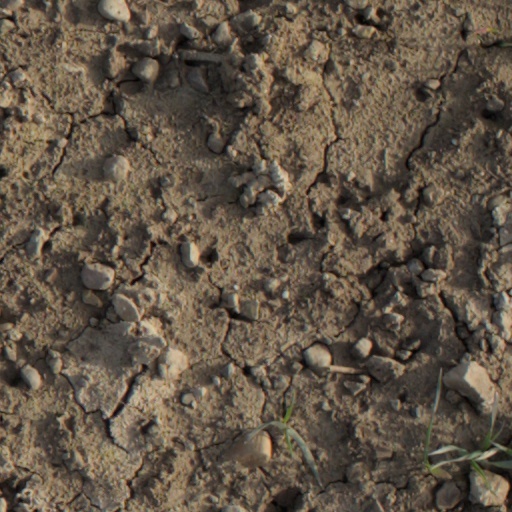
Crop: wheat